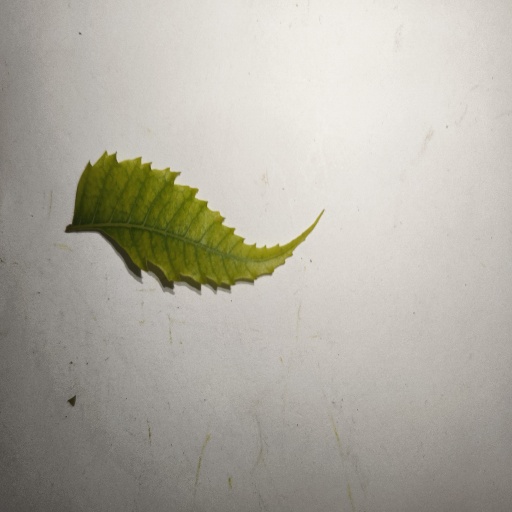
Species: Neem
Leaf condition: Yellow Leaf